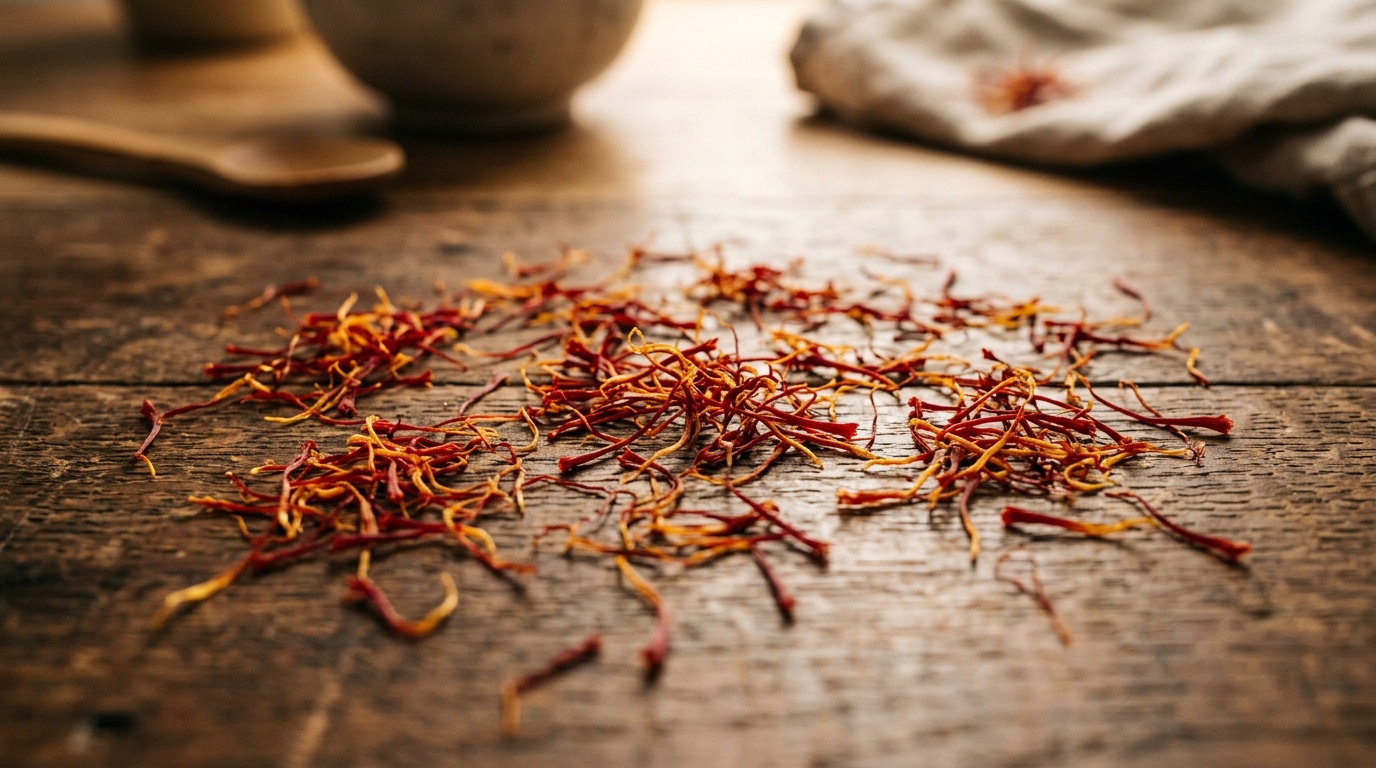
Saffron quality class: lacha